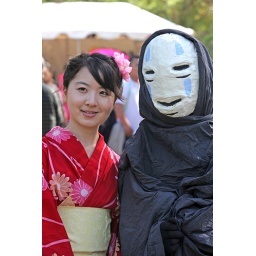
Cosplayer with girl in traditional dress at the 2010 Japan Festival in Houston Texas.